The Mystic Marriage of St Catherine (Annibale Carracci)

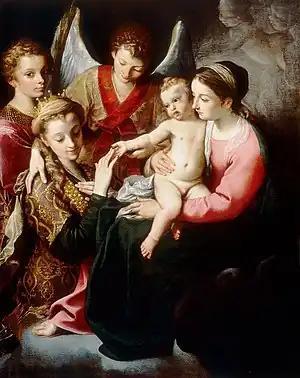
"The Mystic Marriage of St Catherine" (c. 1585)

The Mystic Marriage of St Catherine is an oil painting on canvas executed c.1585 by the Italian painter Annibale Carracci, now in the Gallerie Nazionali di Capodimonte in Naples, Italy. The composition and sfumato effect owe much to Correggio, particularly the latter's painting of the same subject now in the Louvre.